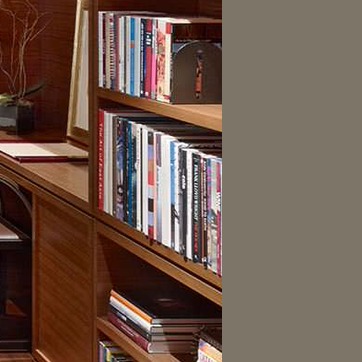
Material: paper